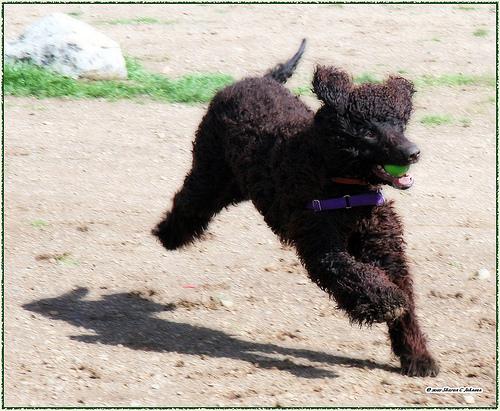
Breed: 219-n000066-Irish_water_spaniel